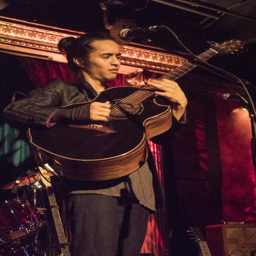
blues artist performs live in concert .